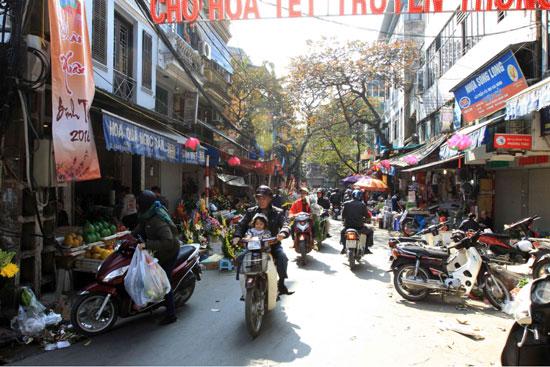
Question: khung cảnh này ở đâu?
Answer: ở trong một khu chợ hoa tết